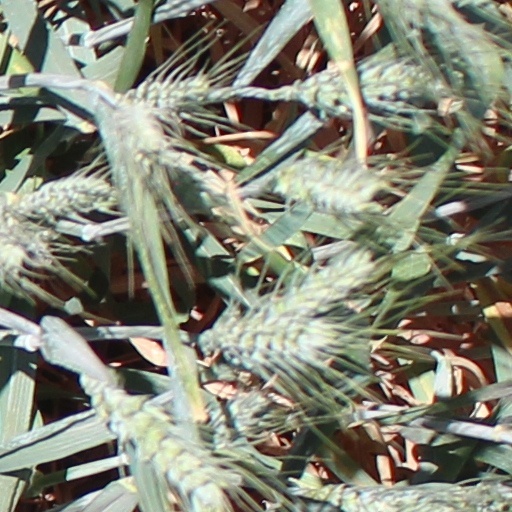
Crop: wheat